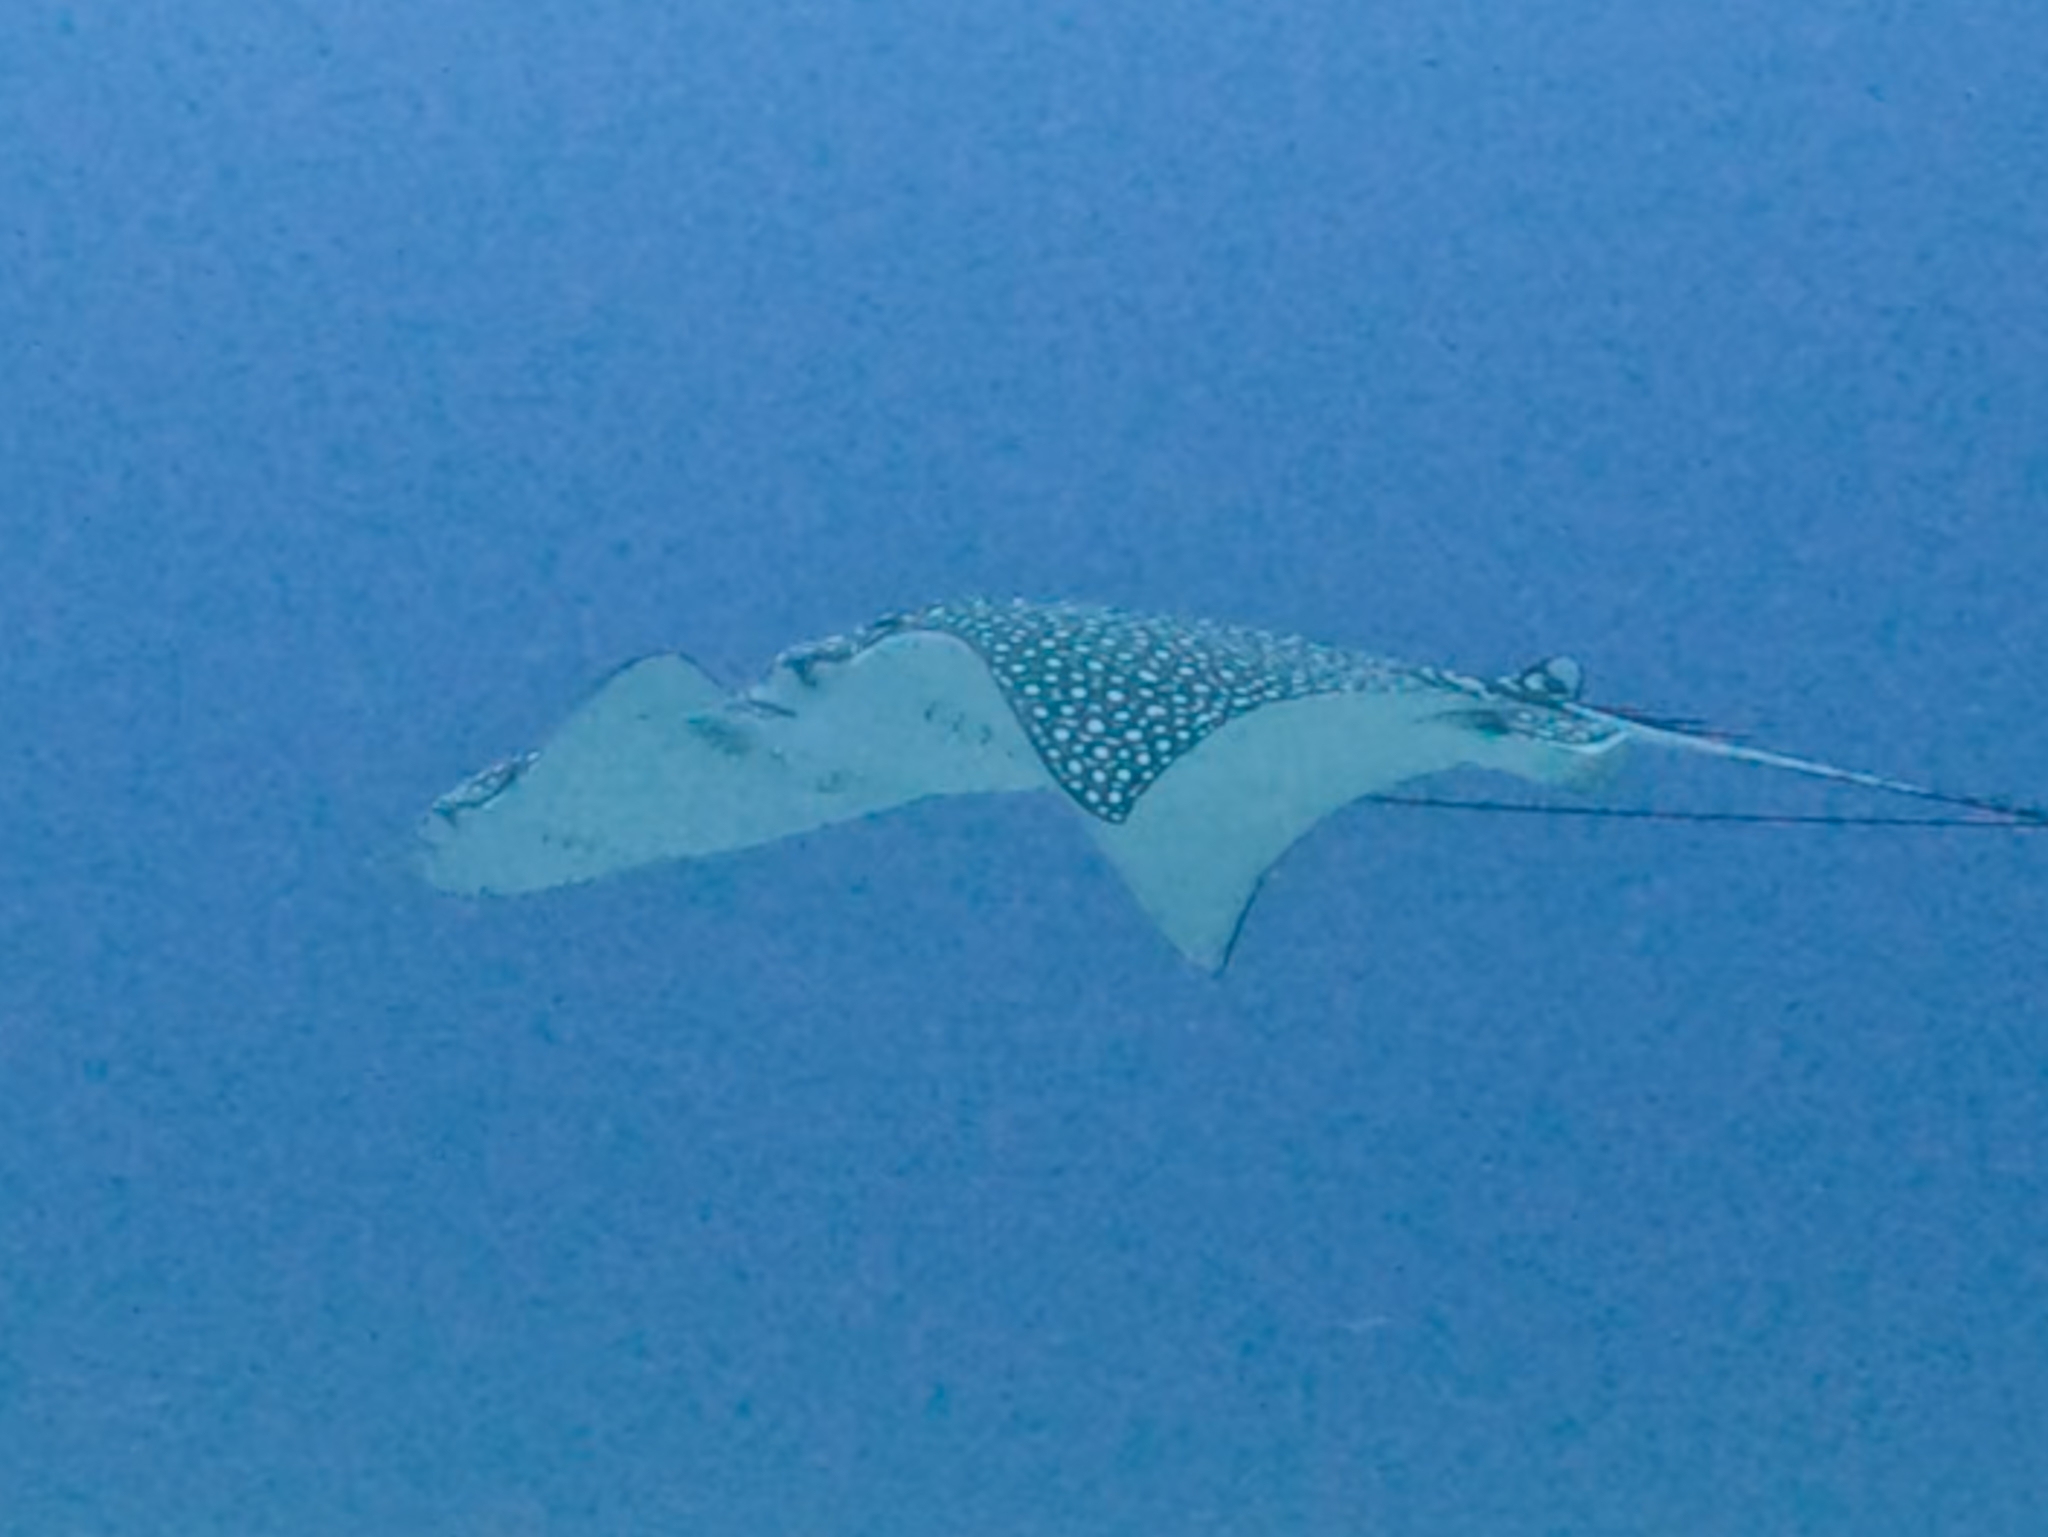
fish (species not among the labelled classes)